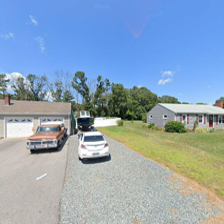
Label: streetView